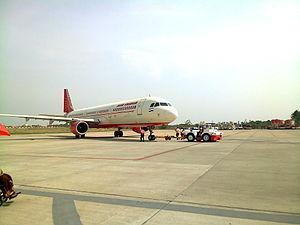
L'aéroport international de Coimbatore est un aéroport desservant la ville de Coimbatore dans le sud de l'Inde. Il est situé à Peelamedu, à 13 kilomètres du centre-ville. Auparavant appelé Aérodrome Civil de Peelamedu, c'est le 18ᵉ aéroport le plus fréquenté du pays.